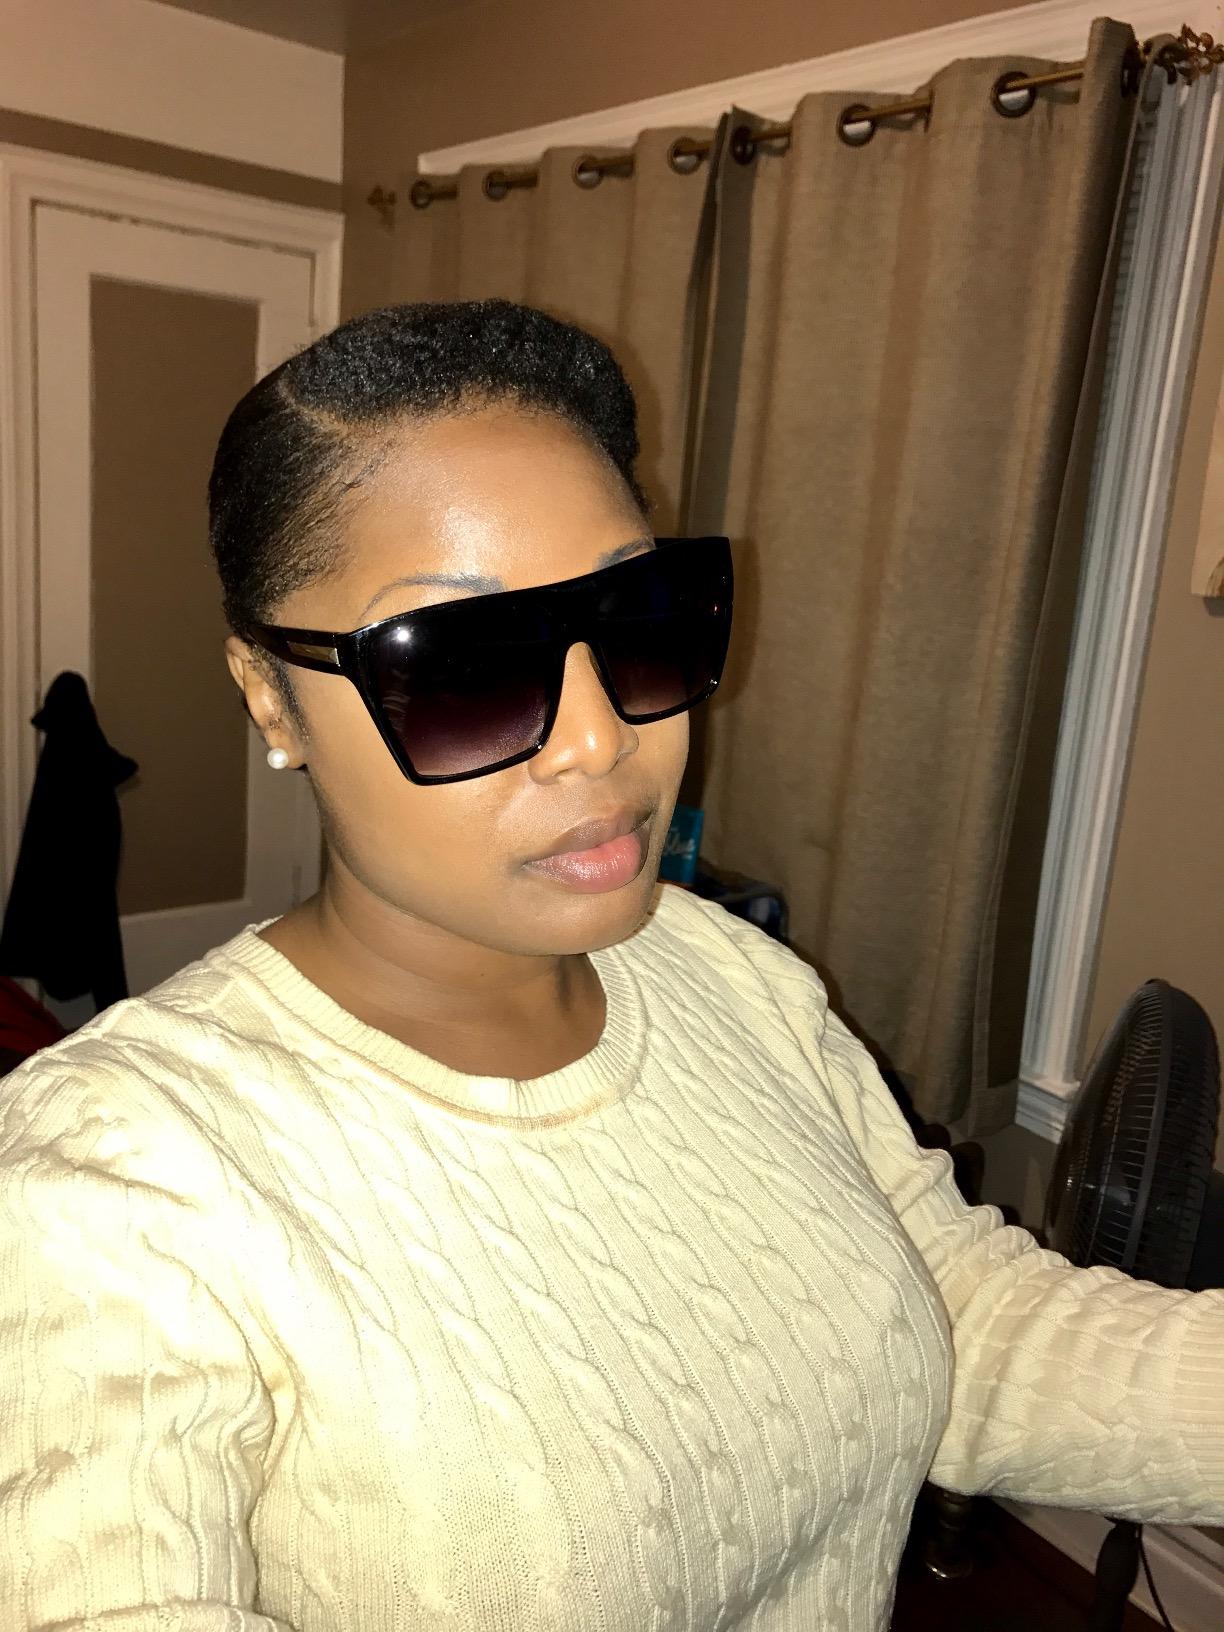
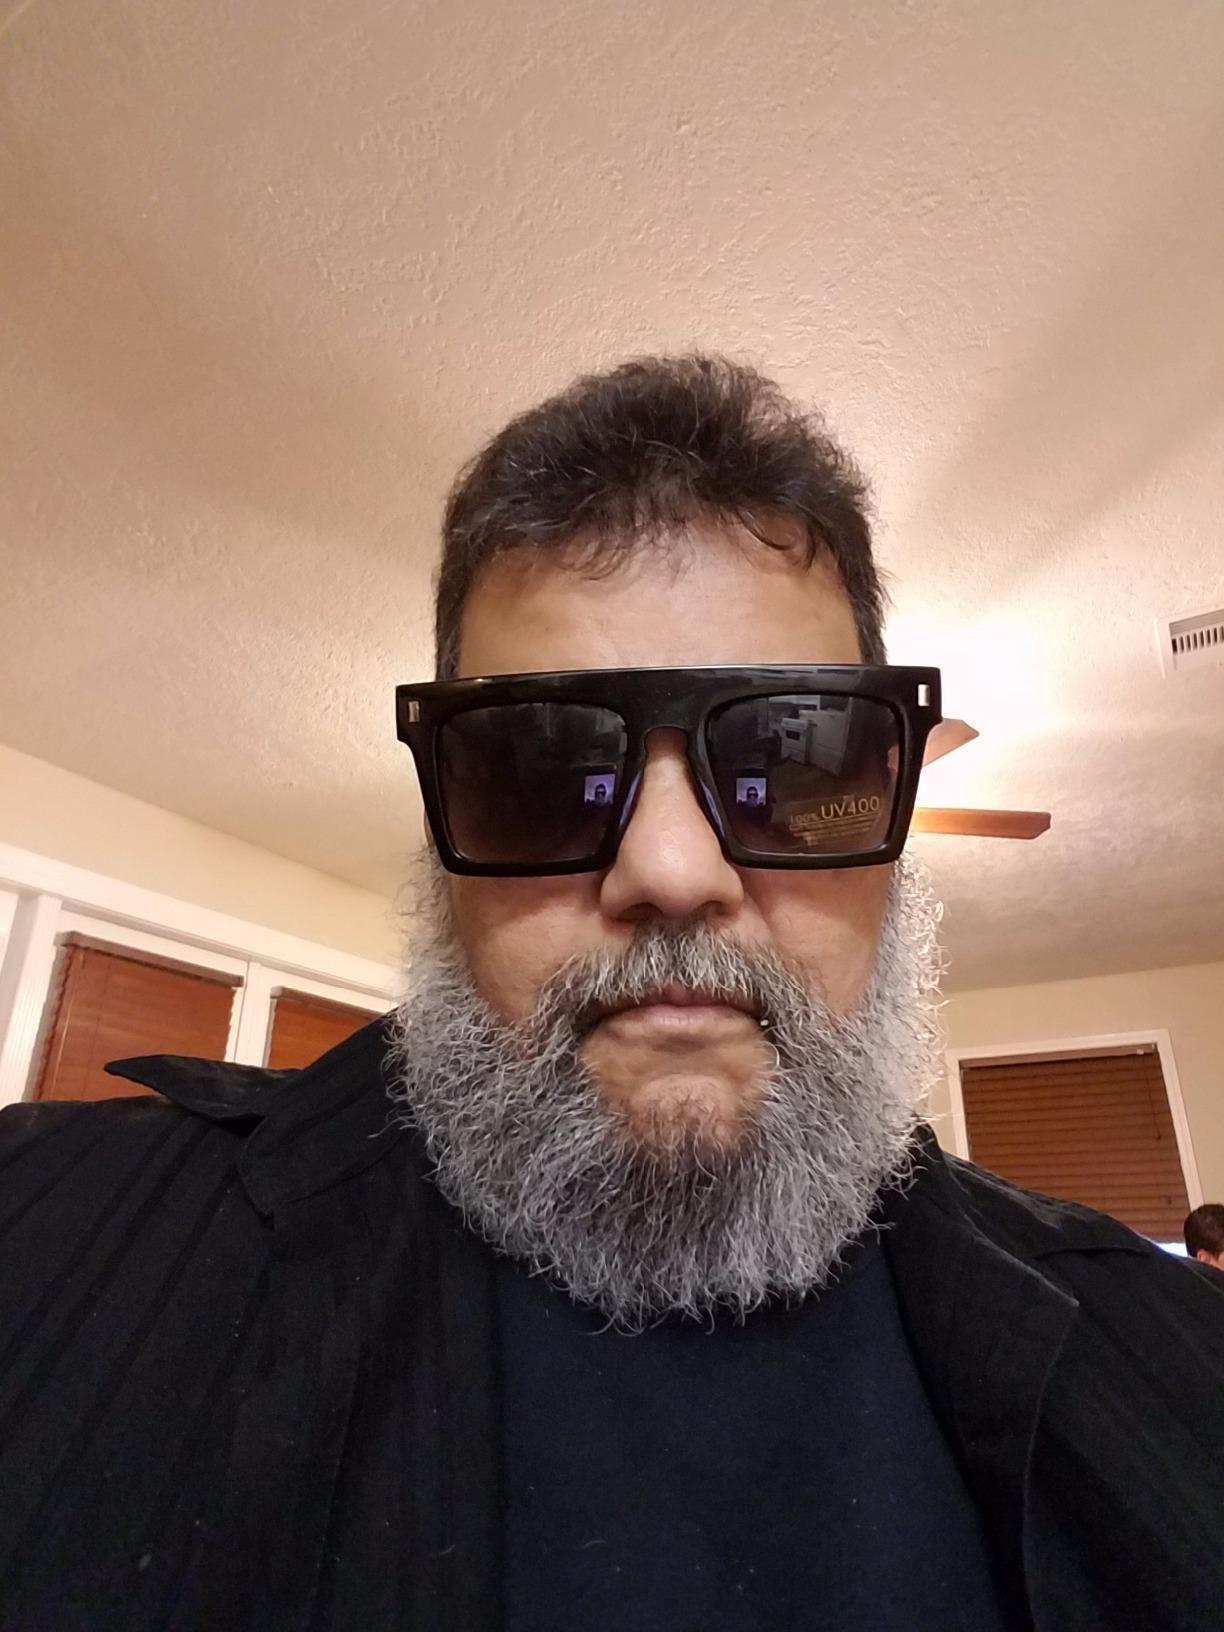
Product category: accessories_sunglasses
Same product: no